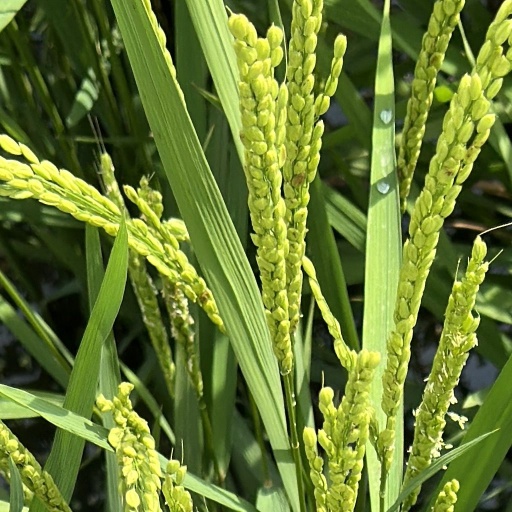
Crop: rice